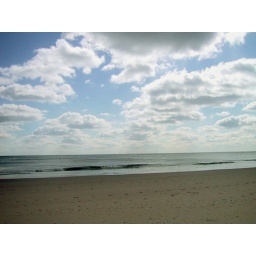
My book club met in the Hamptons last weekend and I got a great walk on a very cold beach